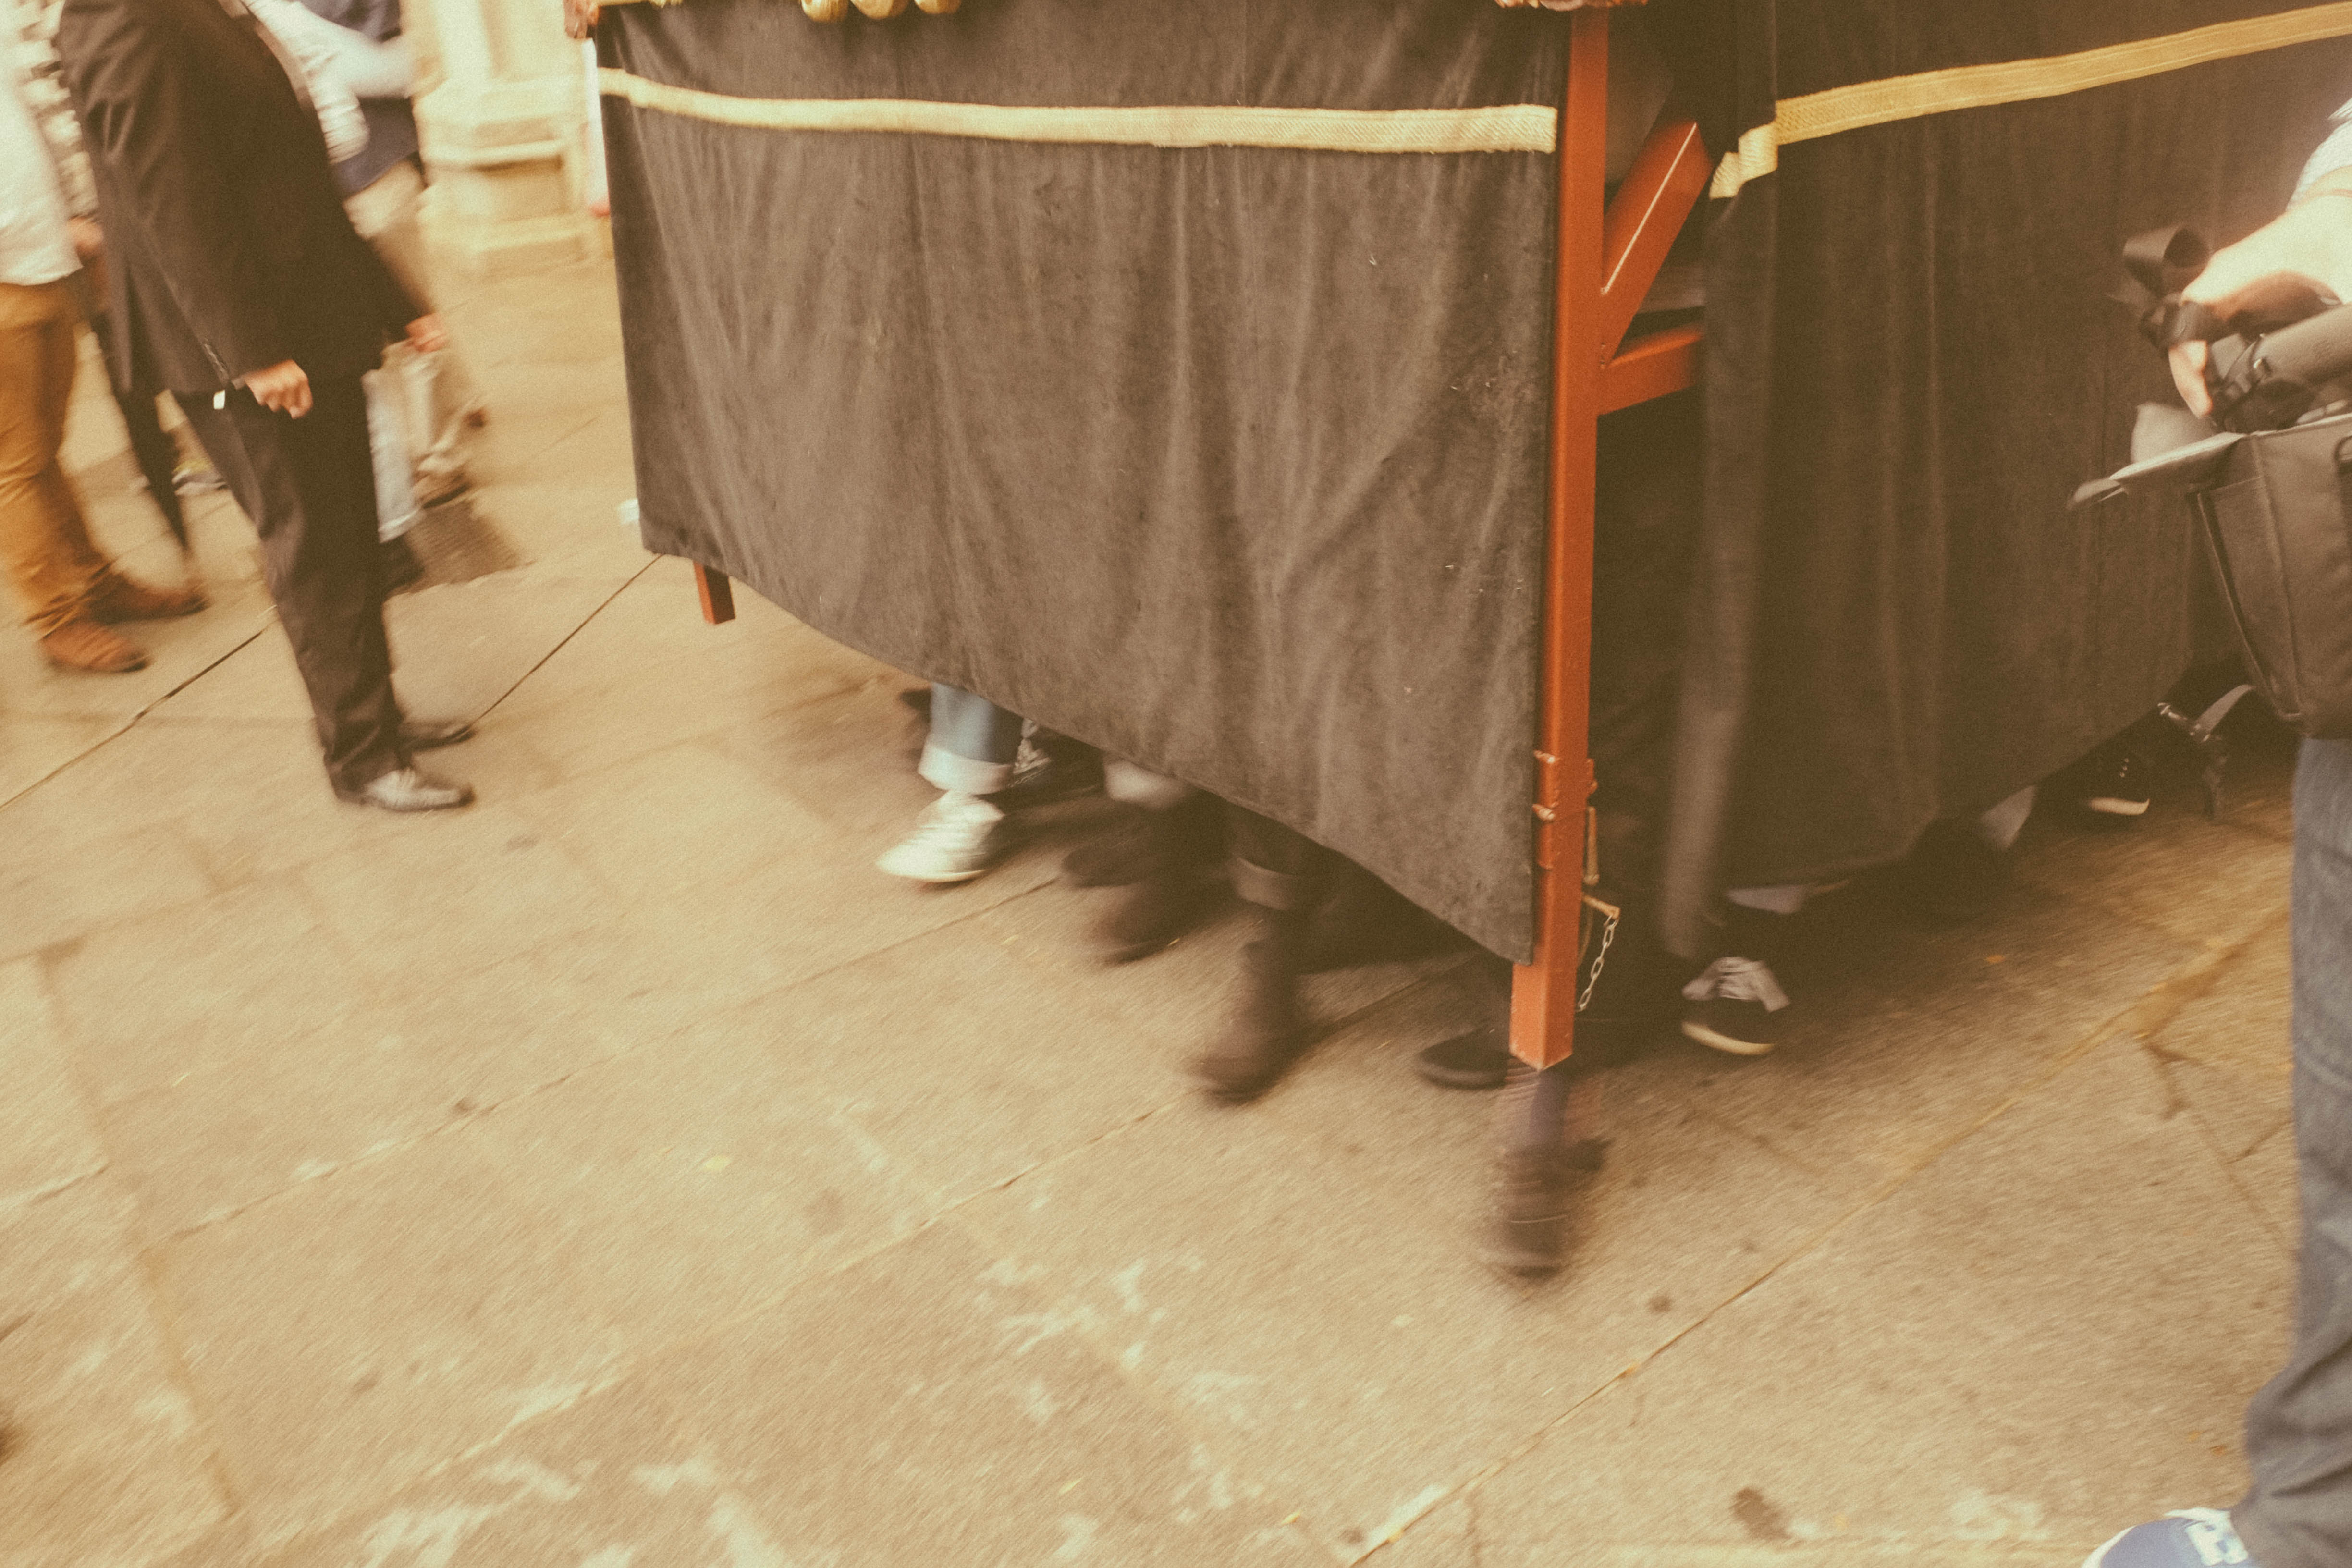
wood, street, floor, urban, sevilla, andalusia, cruzdemayo, flooring, man made object